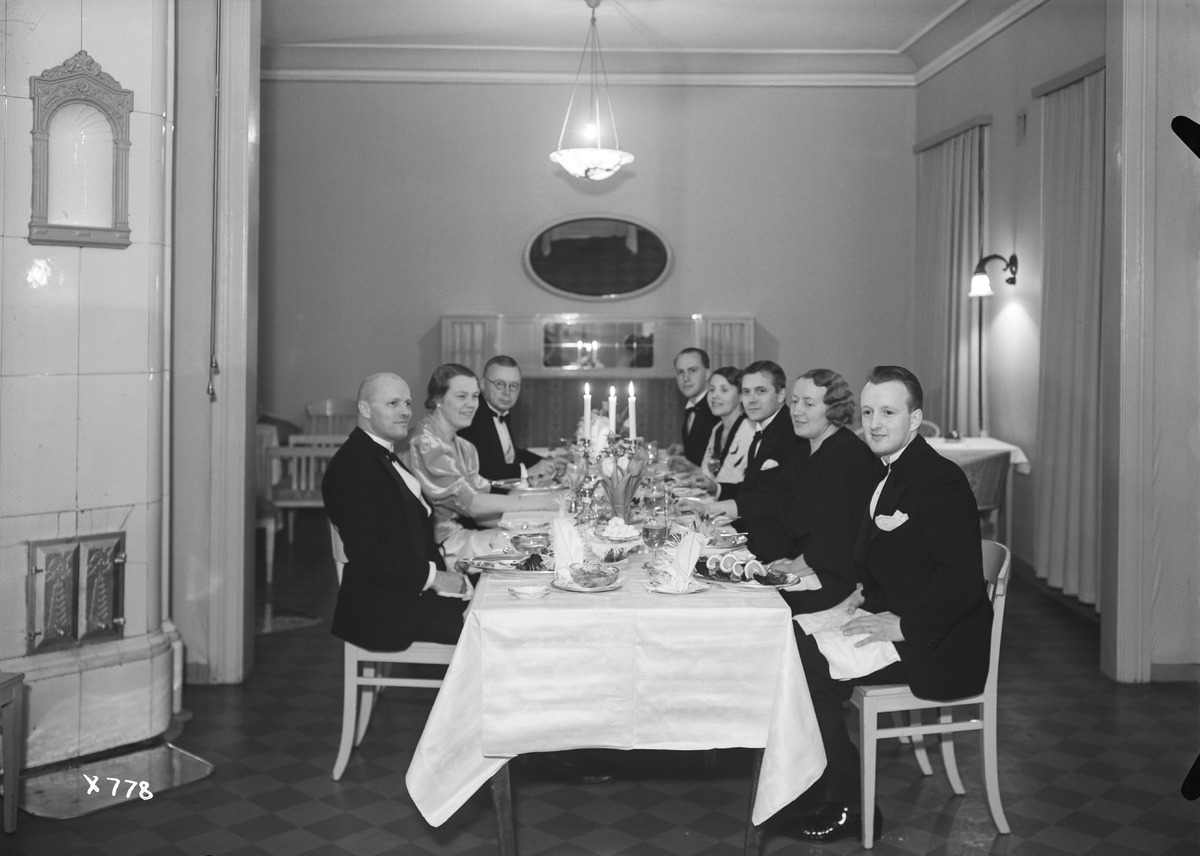
Perä-Pohjolan Hammaslääkäriseuran kokous
A meeting of Perä-Pohjolan Hammaslääkäriseura
sisällön kuvaus: Perä-Pohjolan Hammaslääkäriseuran kokous Oulun Kauppaklubilla 2.3.1937. content description: A meeting of Perä-Pohjolan Hammaslääkäriseura (Perä-Pohjola Dentists' Society) at Oulu's Kauppaklubi on March 2, 1937.
Vuosi: 1937
Paikka: Suomi, Oulu, Suomi, Pohjois-Pohjanmaa, Oulu
Aiheet: Perä-Pohjolan Hammaslääkäriseura; Peräpohjolan Hammaslääkäriseura; hammashoito; sisäkuva; kokoukset; hammashuolto; hammaslääkärit; dental care; dentists; meetings